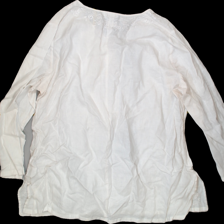
View: back
Type: Blouse
Category: Ladies
Brand: Lindex
Colors: White
Material: 100% cotton
Pattern: Lace
Cut: V-collar
Trend: No trend
Stains: No
Damage: 2
Price range: <50
Recommended usage: Export
Comment: Size 56